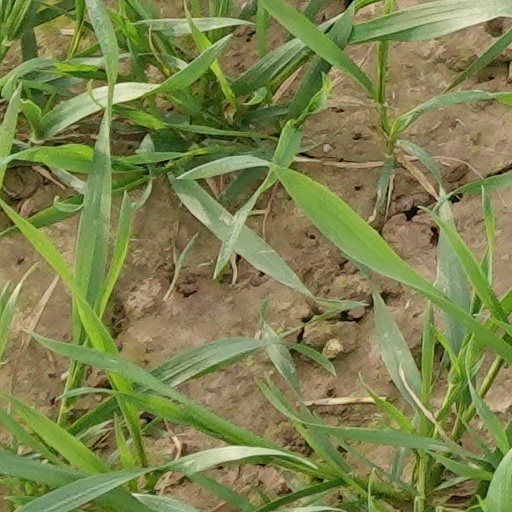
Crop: wheat